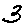
Label: 3